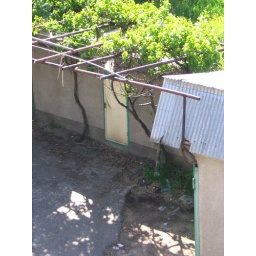
door in the wall